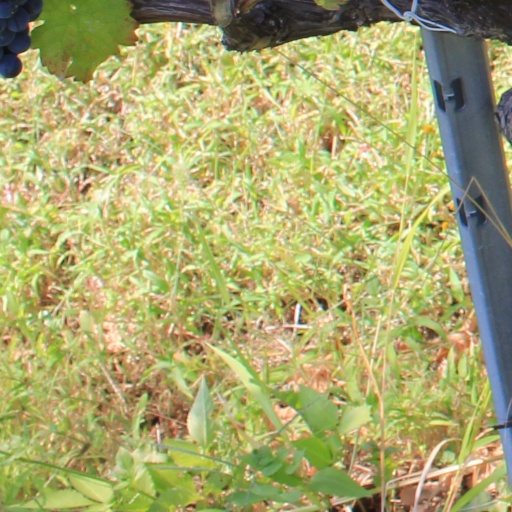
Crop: grape